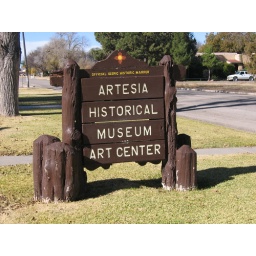
sign for the rock house in artesia